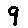
Label: 9